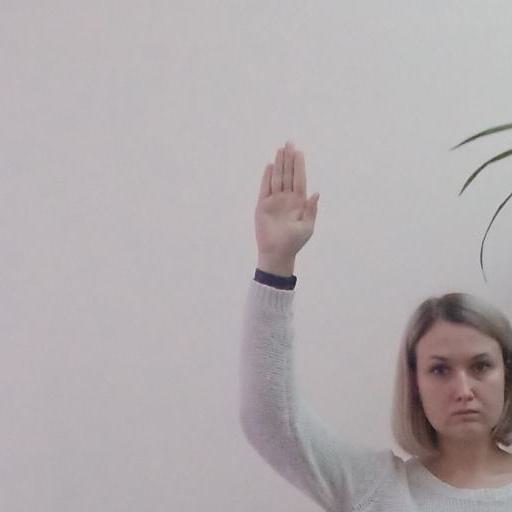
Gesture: stop